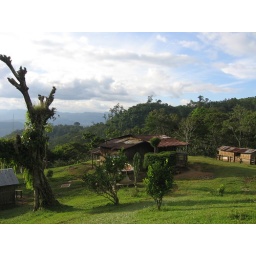
More bedroom views. Directly in front is the main house, to the right is the pig pen/corn storage.